Panathenaic Stadium

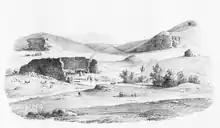
The ruins of the stadium in the background, 1835

Herodes Atticus, an Athenian who rose to the highest echelons of power in Rome, was responsible for numerous structures in Greece. In Athens he is best known for the reconstruction of the Panathenaic Stadium. Tobin suggests that "Herodes built the stadium soon after [his father] Atticus's death, which occurred around A.D. 138. The first Greater Panathenaia following his father's demise was 139/40, and it is probable that at that time Herodes promised the refurbishment of the stadium. According to Philostratus, it was completed four years later, which would have been in 143/4." These dates (139/140-143-144 AD) are now widely cited as construction dates of the stadium of Herodes Atticus. Welch writes that the stadium was completed by 143, in time for Panathenaic festival.